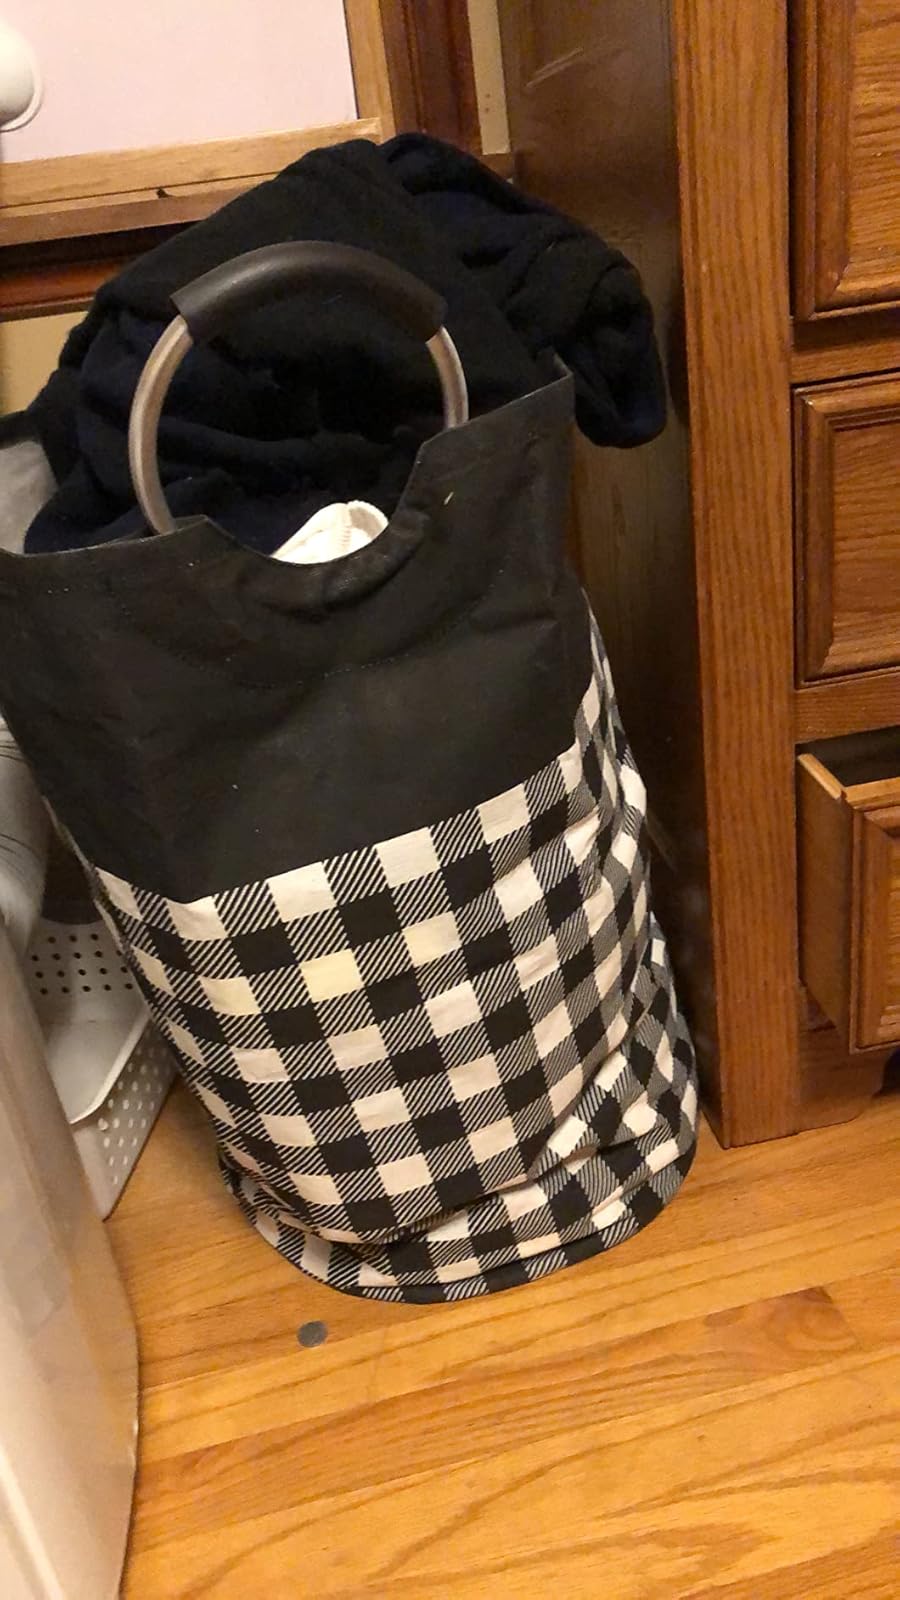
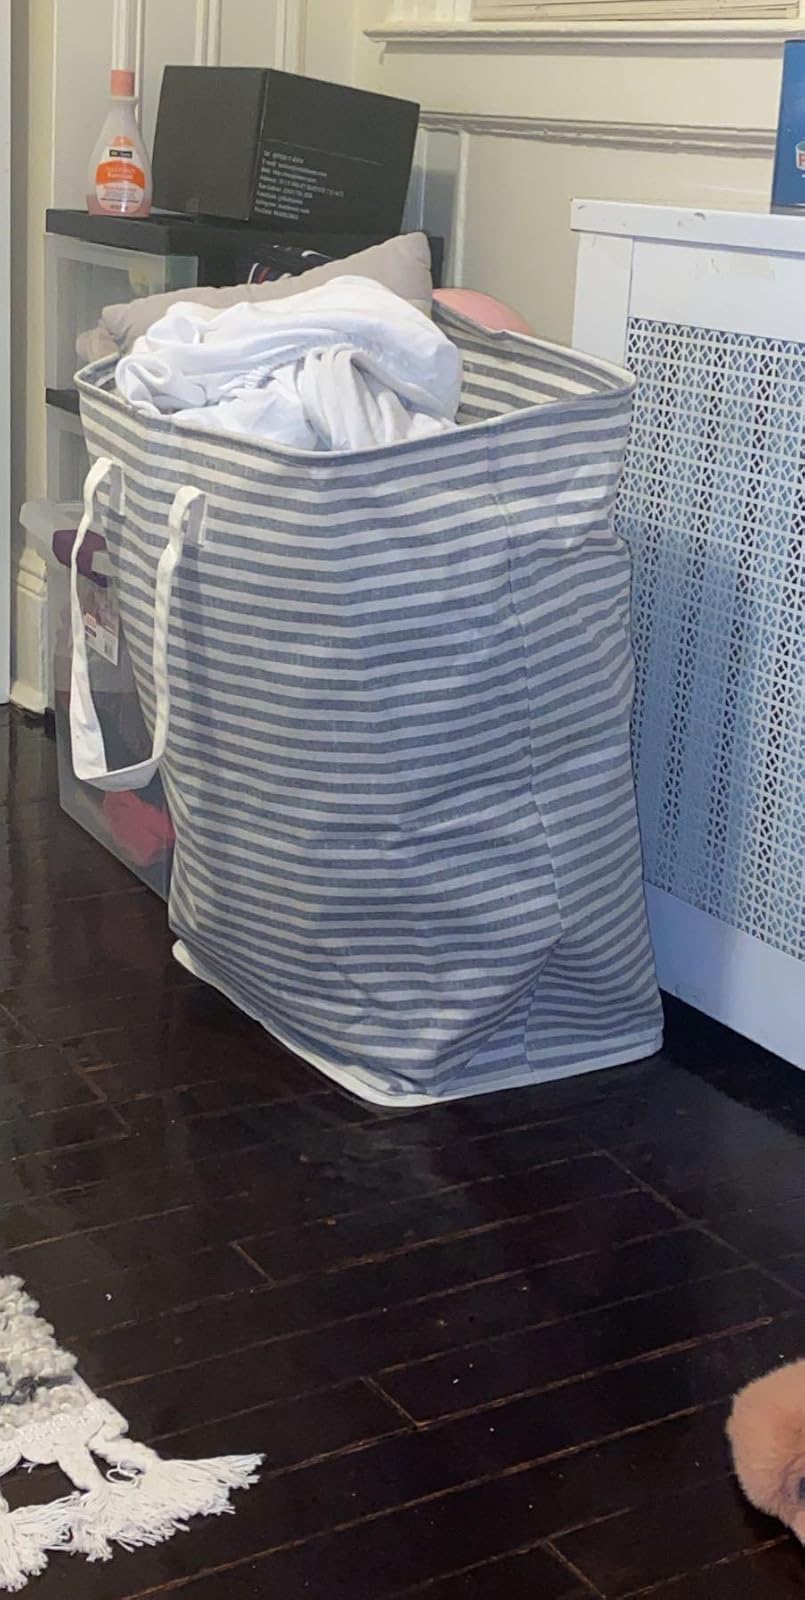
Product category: items_hamper
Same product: no